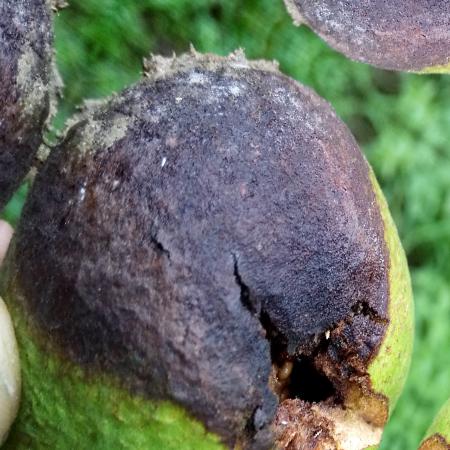
Label: Phytopthora